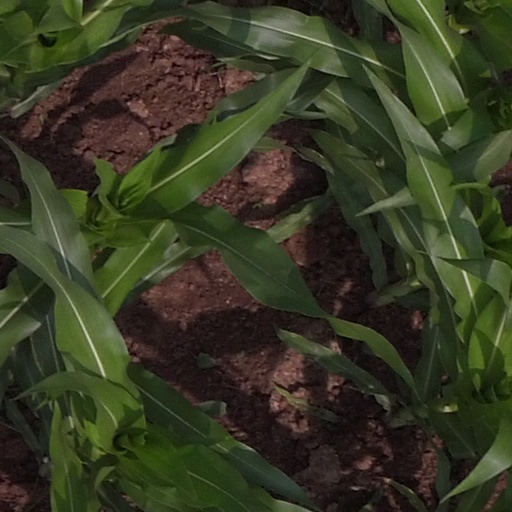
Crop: maize; corn